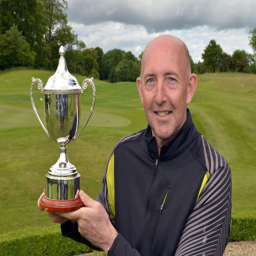
person with the trophy after his victory .